Siege of Serdica (809)

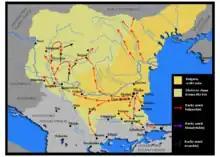

The siege of Serdica took place in the spring of 809 at modern Sofia, Bulgaria. As a result, the city was annexed to the Bulgarian State and remained so until the fall of the First Bulgarian Empire.